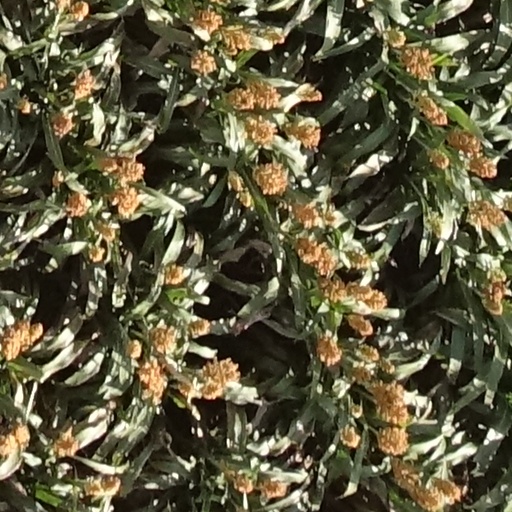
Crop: sorghum